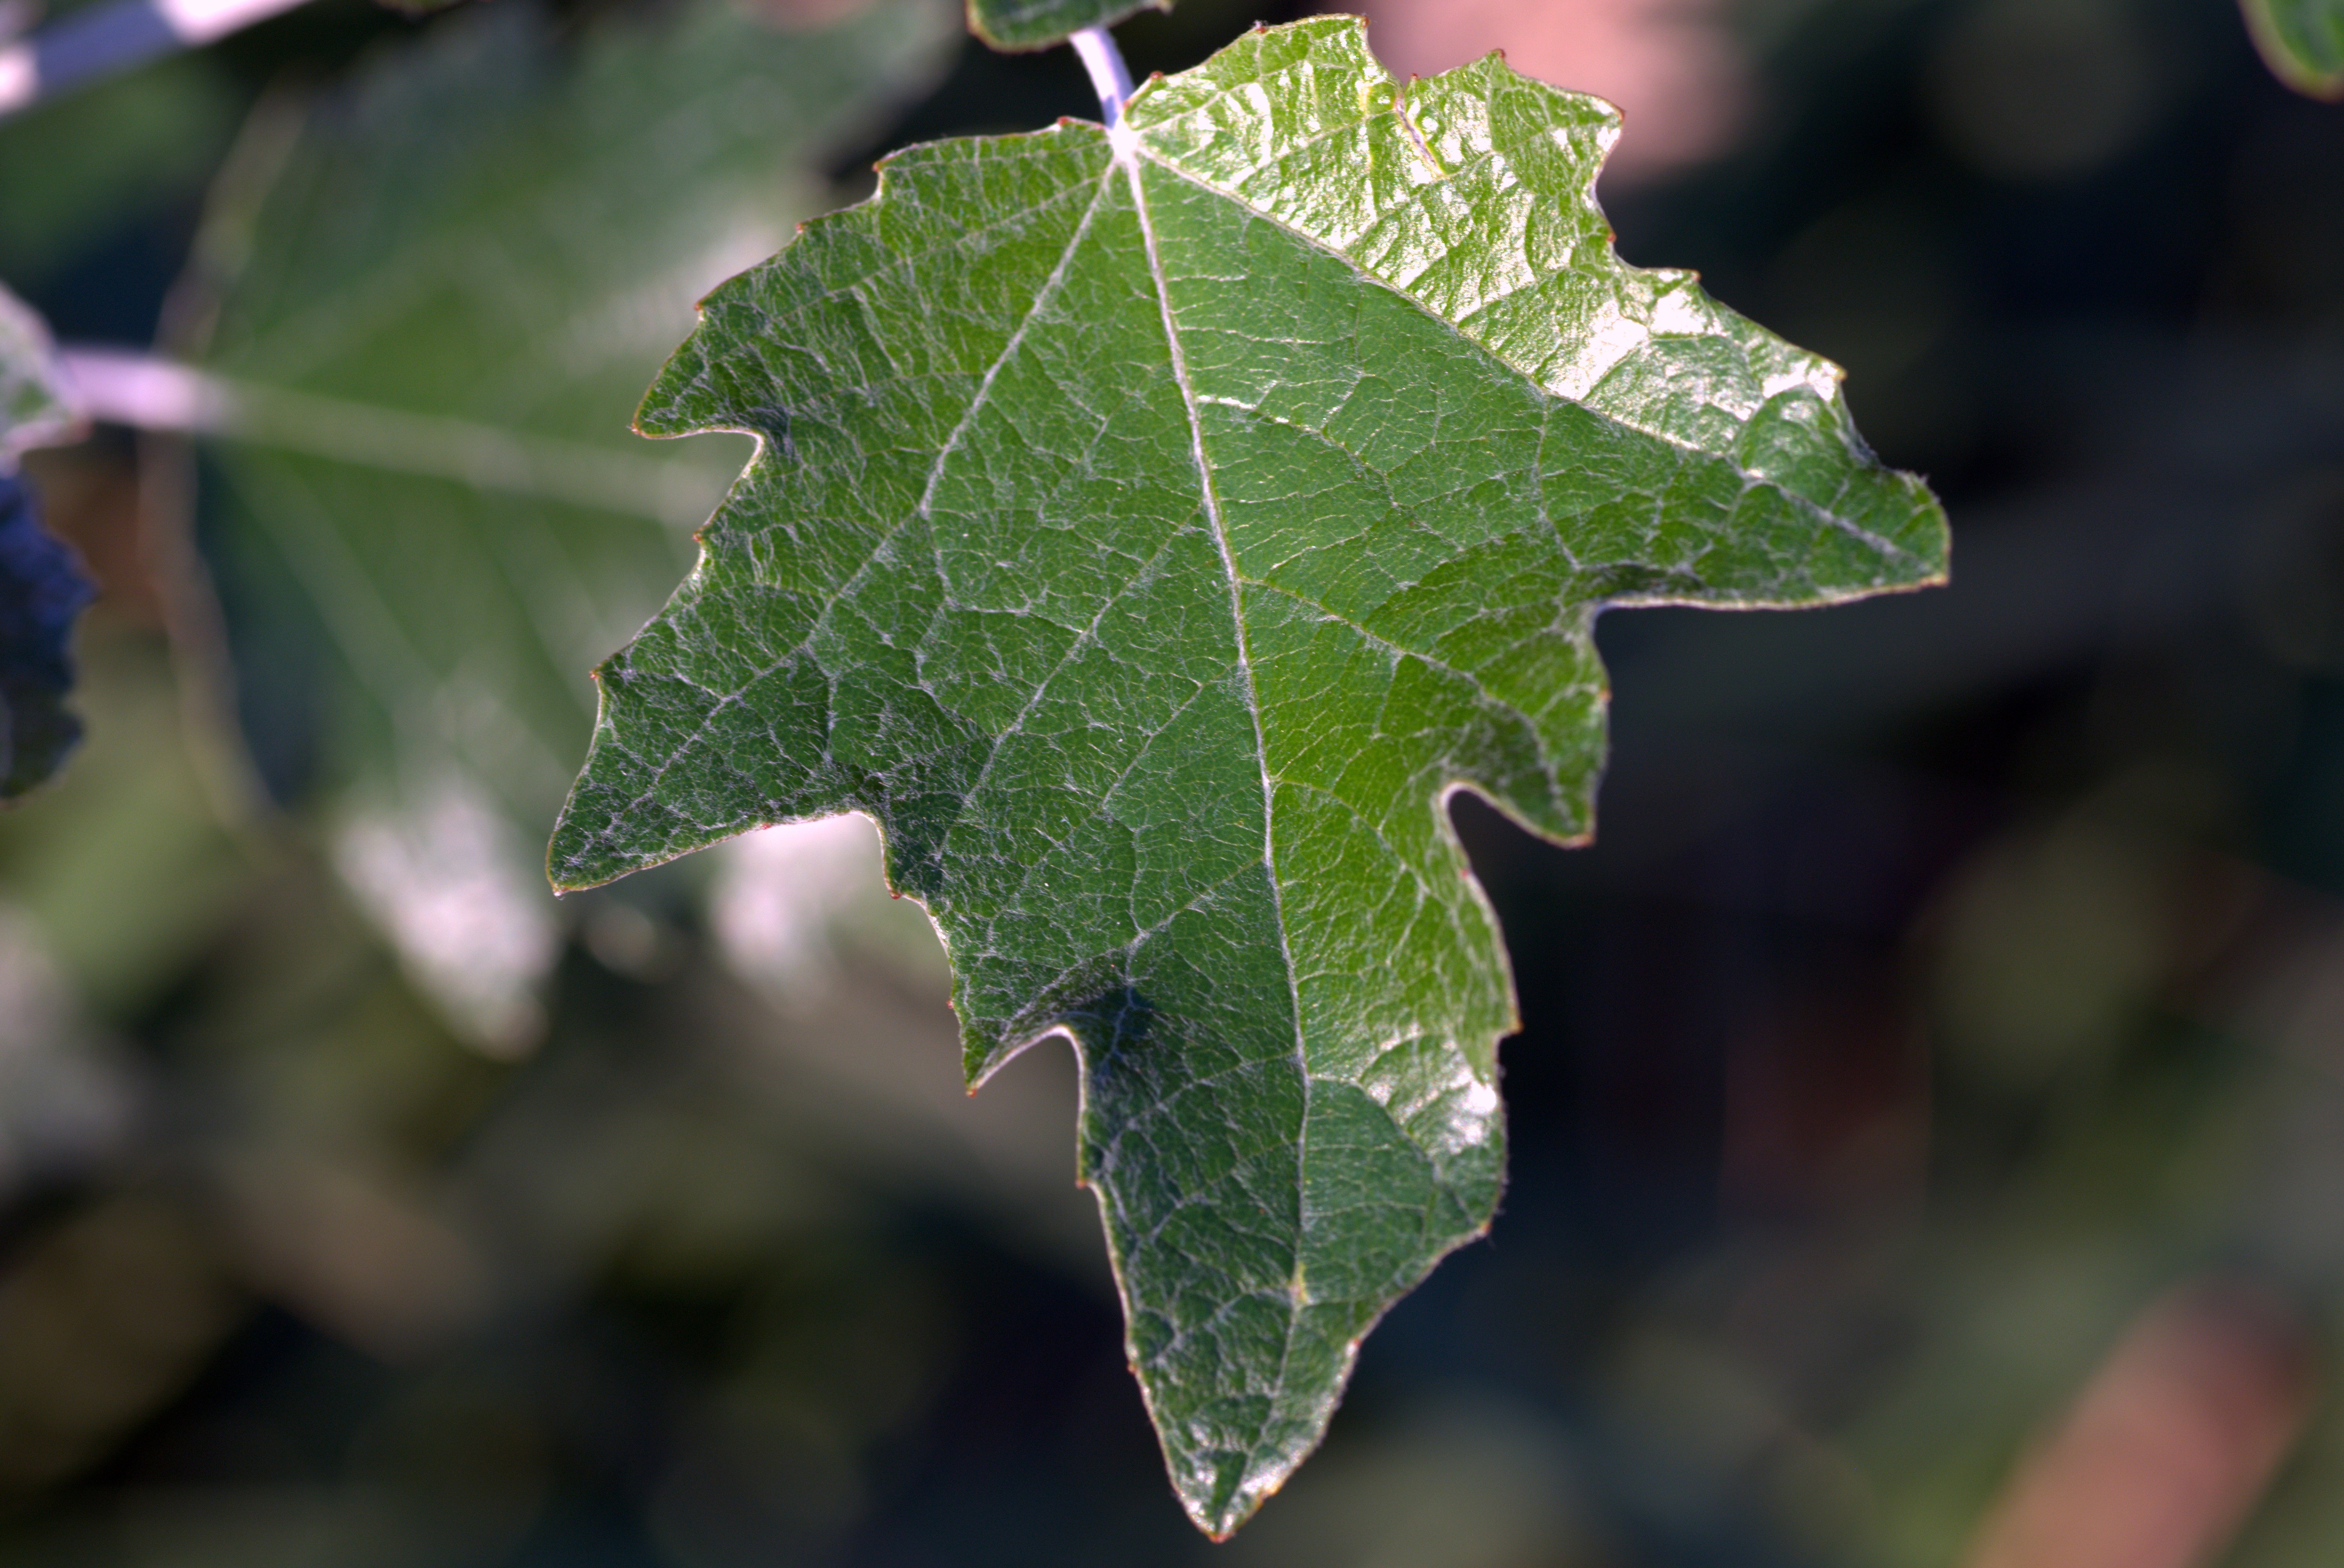
tree, nature, branch, plant, leaf, flower, frost, bush, foliage, food, green, produce, ivy, autumn, park, botany, flora, maple leaf, close up, shrub, deciduous, oak, macro photography, flowering plant, grape leaves, plant stem, woody plant, land plant